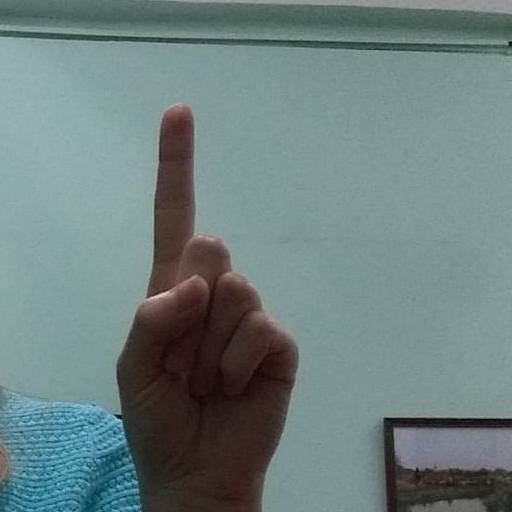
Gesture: one